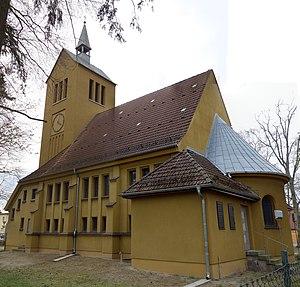
Vue du sud-est de l'église de Sachsenhausen, ville de Oranienburg, arrondissement de Haute-Havel, état fédéral de Brandebourg, Allemagne This is a picture of the Brandenburger Baudenkmal (cultural heritage monument) with the ID 09165380 Object location52°